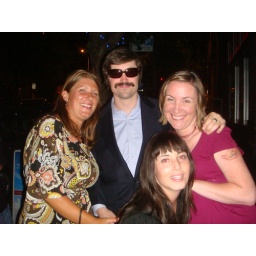
What you can't see in this photo are the bright red pants Pierre was wearing. This guy was hilarious.